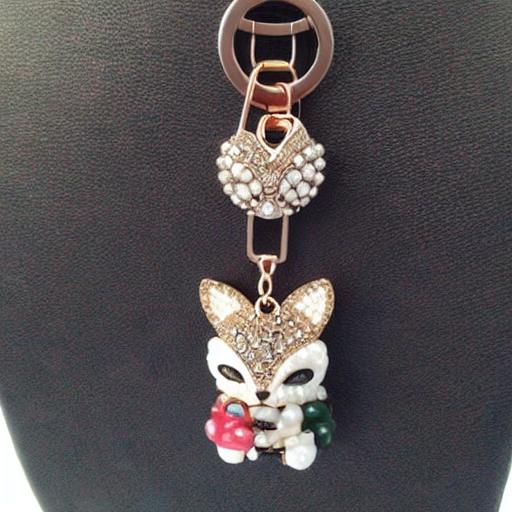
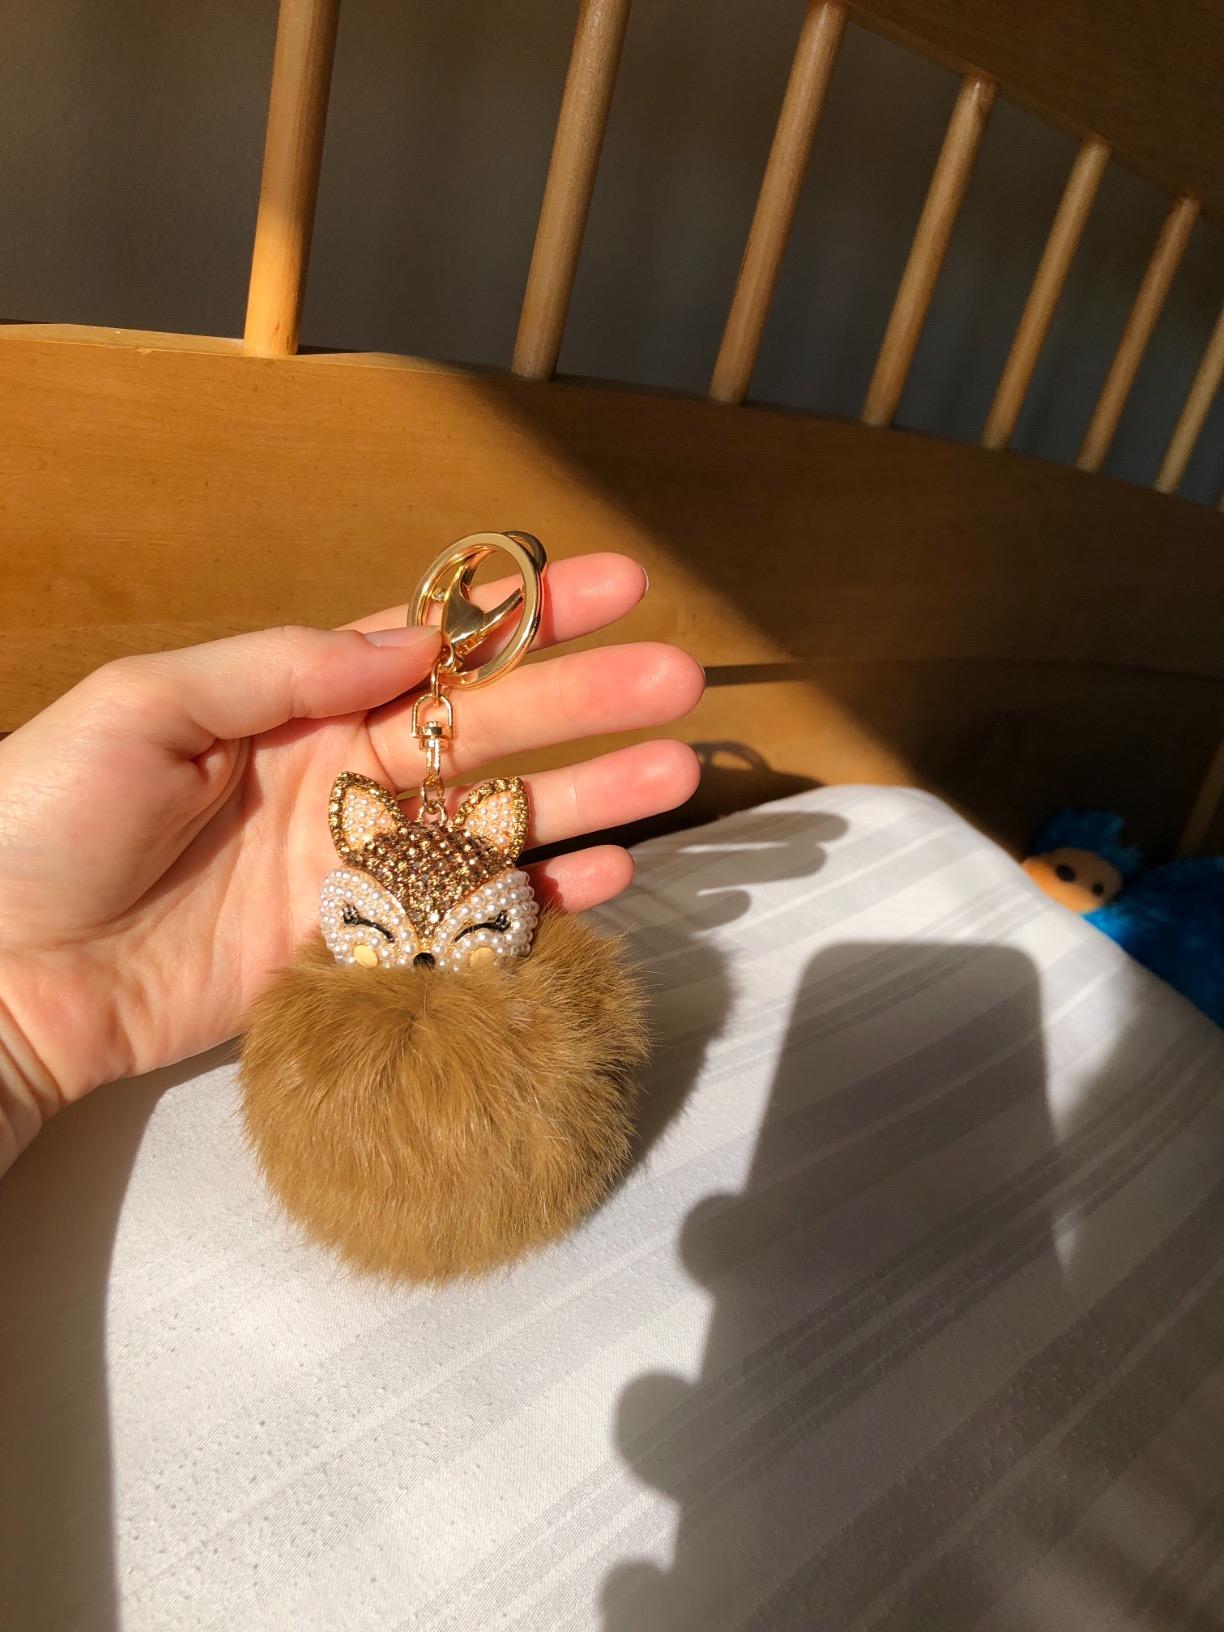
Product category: accessories_keychain
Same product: no